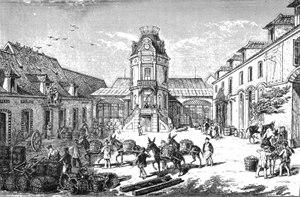
Dépendances du château servant à l'élaboration du champagne Montebello."
Le château de Mareuil se situe sur la commune de Mareuil-sur-Ay, département de la Marne. Il est inscrit sur la liste des Monuments historiques.